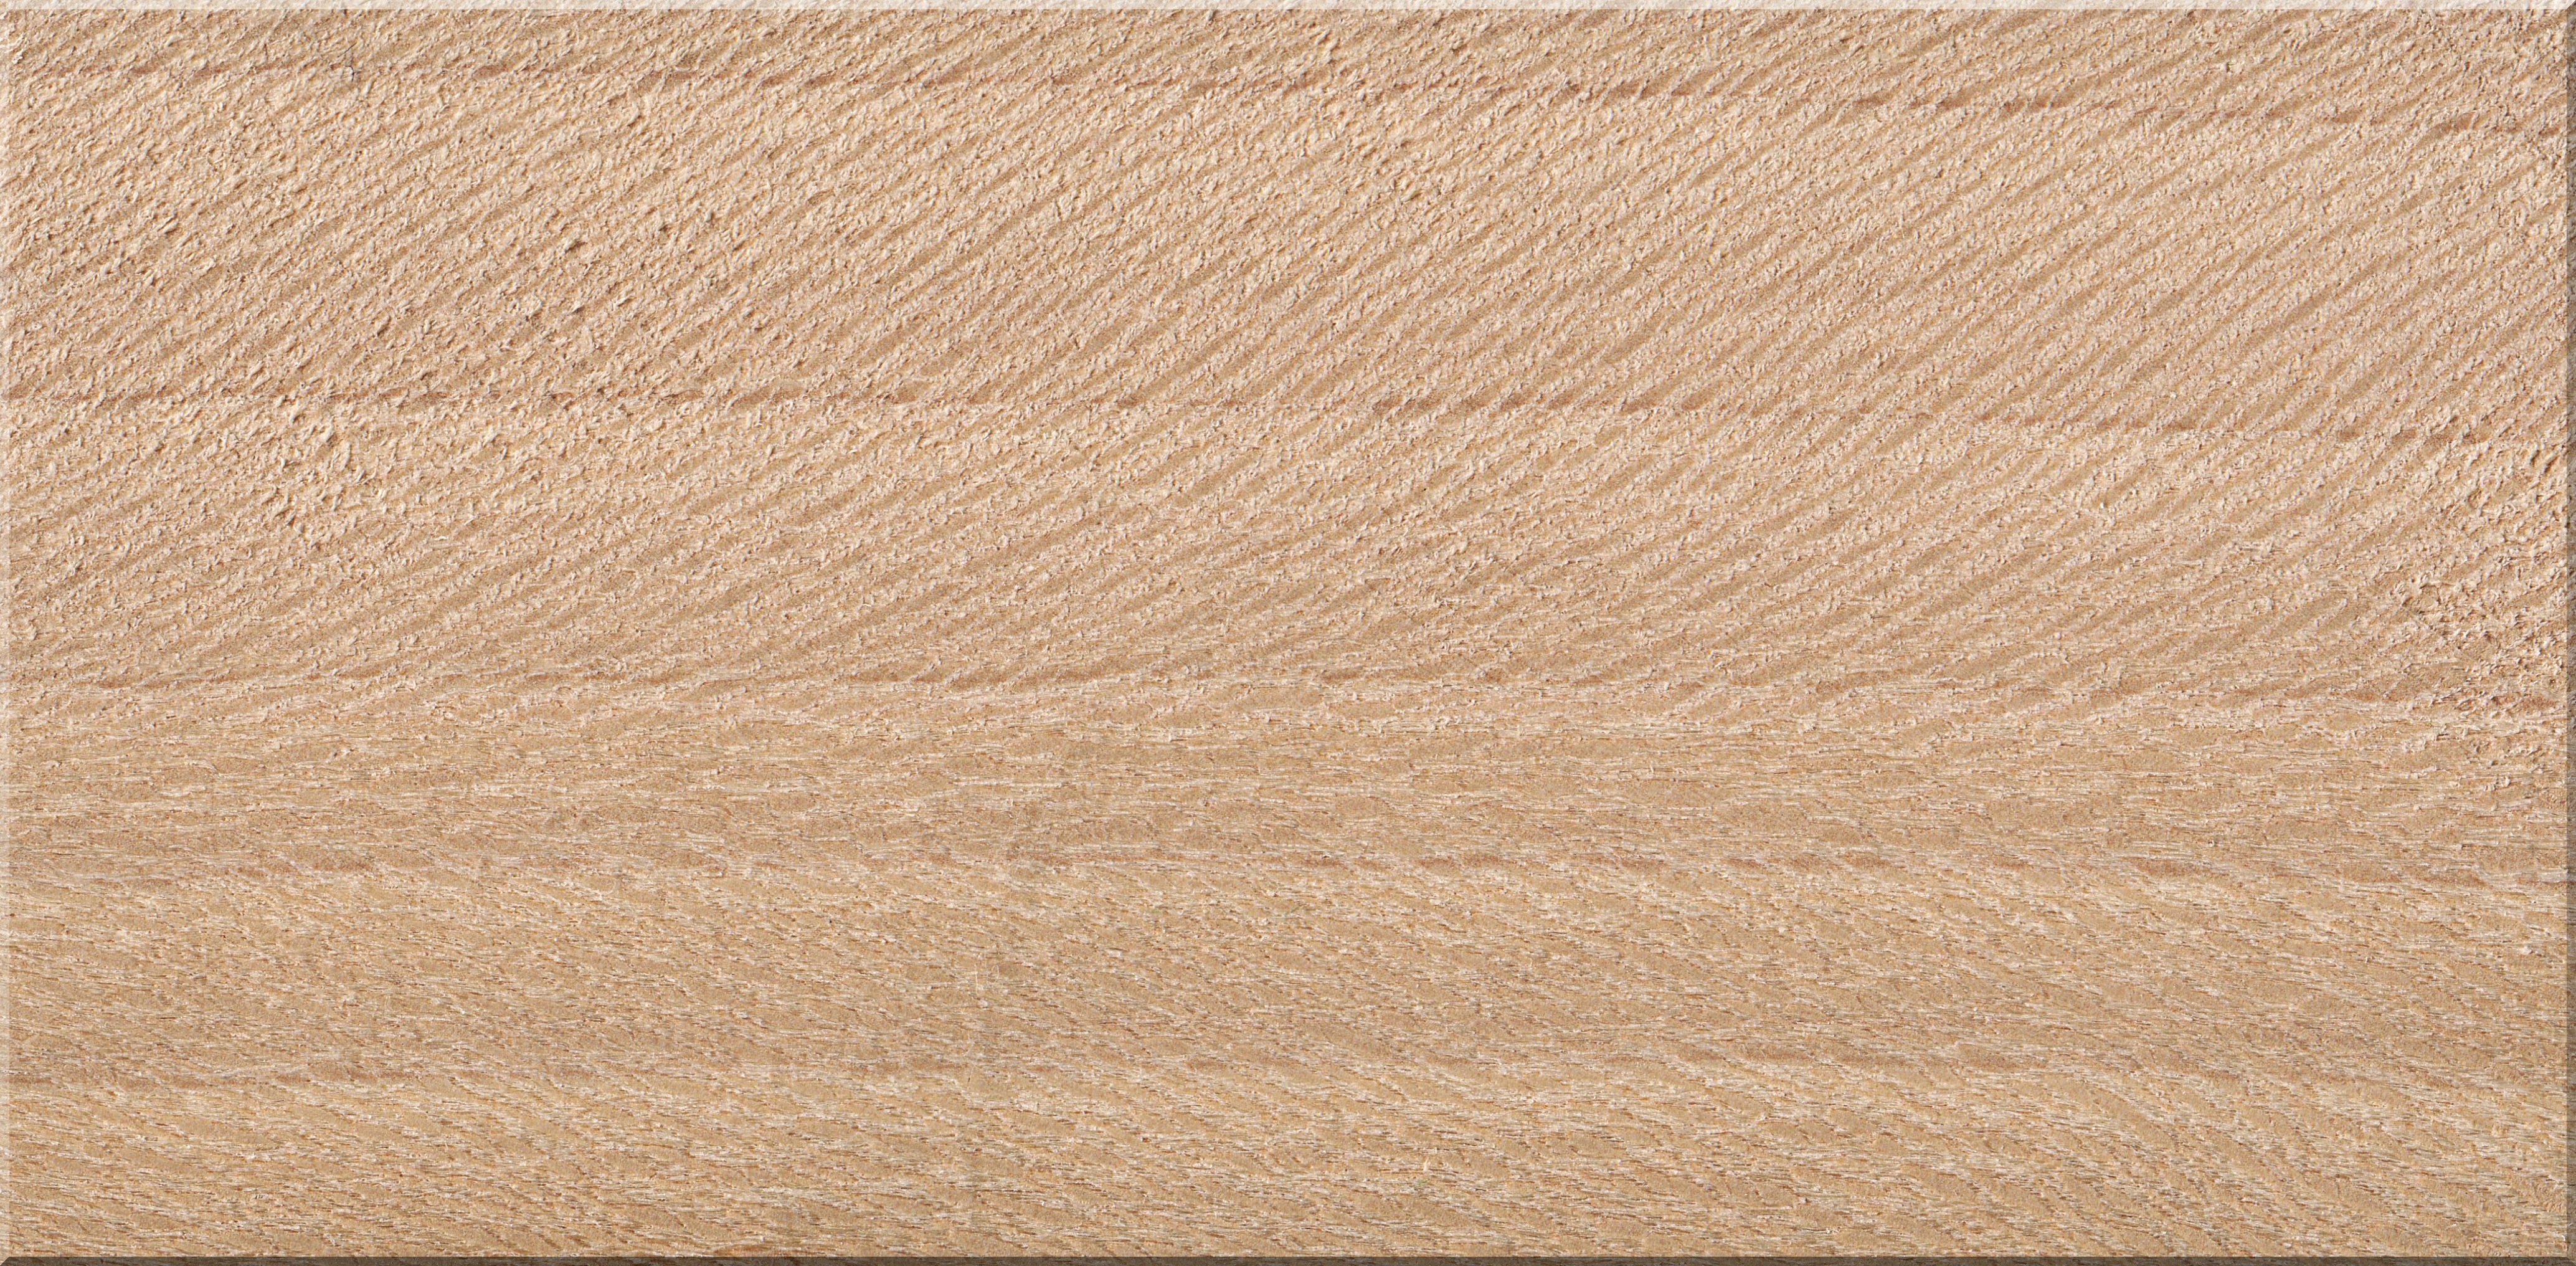
tree, structure, wood, floor, plane, brown, material, tablecloth, textile, hardwood, beige, flooring, plywood, wood flooring, laminate flooring, wood stain